George Washington Browne

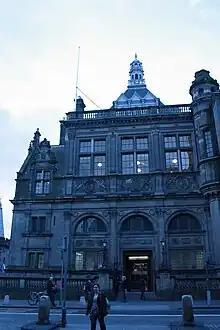
Central (Carnegie) Library on George IV Bridge Edinburgh

On completion of his articles in 1873, Browne joined the firm of Campbell Douglas & Sellars. While there, he won the John James Stevenson prize for measured drawing. This led to a move to London, where he obtained a place in Stevenson's firm (then Stevenson & Robson).